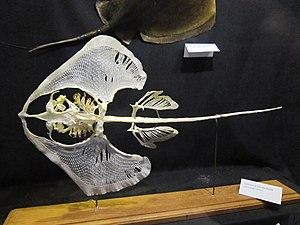
Marinarium de Conarneau
La Raie fleurie est une espèce de raie appartenant à la famille des Rajidae. On la connaît également localement sous les noms de Raie soleil, Raie coucou et Raie pissouse.
La station de biologie marine de Concarneau, à Concarneau, en France, est une station de biologie marine dont la gestion est partagée entre le Muséum national d'histoire naturelle et le Collège de France. Elle comprend aussi bien un centre de recherche et d'enseignement en biologie marine et océanologie qu'un espace ouvert au public montrant des spécimens vivants dans des aquariums : le « Marinarium ». La Station a été fondée en 1859 par Victor Coste, professeur au Collège de France, et constitue la plus ancienne station marine du monde toujours en fonctionnement. La deuxième de ce type a été celle de Naples et la troisième a été celle de Roscoff. La plus ancienne station marine du monde, aujourd'hui fermée, était la station zoologique d'Ostende, qui fut fondée et dirigée par Pierre-Joseph van Beneden en 1843.